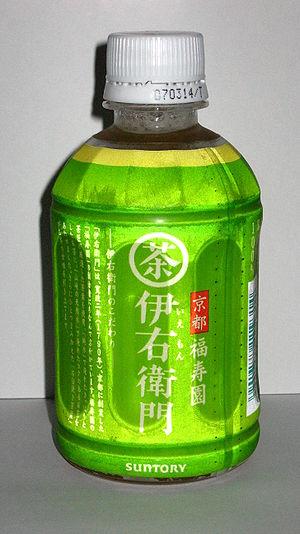
Le thé est un élément important de la culture du Japon. Il y fait son apparition à l'époque de Nara, introduit dans l'archipel par des ambassadeurs revenant de Chine, mais son réel développement est plus tardif, à compter de la fin du XIIᵉ siècle quand sa consommation se répand dans le milieu des temples zen, là encore à l'imitation de la Chine ; il s'agit alors de thé en poudre qui est bu après avoir été battu. Il devient une boisson courante pour les élites de l'époque médiévale, où se formalise au XVIᵉ siècle l'art de la « cérémonie du thé » qui constitue un des éléments emblématiques de la culture japonaise, dont l'influence dépasse le simple contexte de la consommation du thé. La culture du théier se développe durant l'époque pré-moderne, en particulier durant l'époque d'Edo, le thé étant alors devenu une boisson populaire consommée dans toutes les strates de la société. De nouvelles façons de transformer et consommer les feuilles de théier sont mises au point, en premier lieu le sencha, feuilles de thé à infuser dont l'oxydation a été stoppée par la vapeur, qui devient la plus courante.